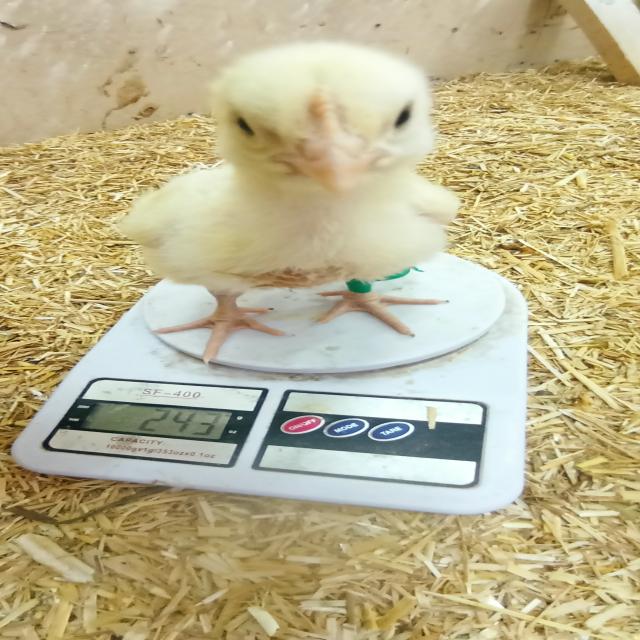
Weight: 243 g